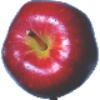
Label: red_delicious_apple